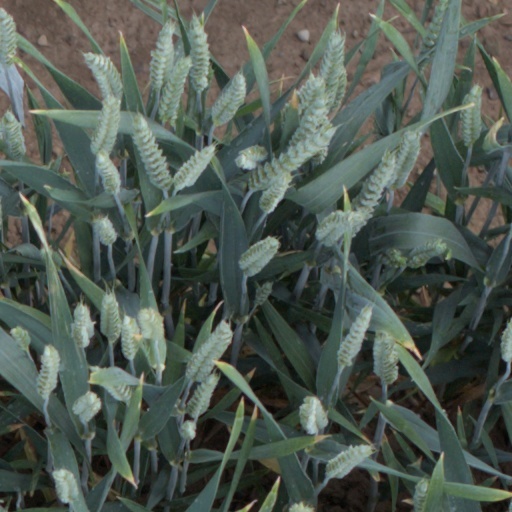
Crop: wheat